Wu Zhu

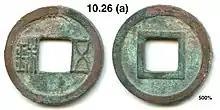
A Wu Zhu cash coin from the Eastern Han dynasty.

Starting from the year 113 BC, the central government regained the exclusive authority to manufacture coinage. From this point Wu Zhu cash coins started being produced by the Three Offices of Shang Lin. These Wu Zhu coins had a nominal value of one coin as opposed to the Chi Ze Wu Zhus, which had an unrealistic nominal value of five. The majority of the Shang Lin San Guan Wu Zhus contain a raised line above the square center hole on the obverse side of the coin.